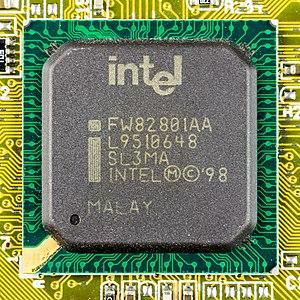
L'I/O Controller Hub, ou ICH, d'Intel est un southbridge utilisé avec les processeurs ne prenant pas en charge le bus DMI, ces derniers étant connectés à un Platform Controller Hub.